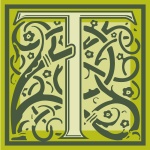
Rheum 'Chipmans Seed Source - Rhubarb
Brand: Tangletown Farm
Category: Food, Beverages & Tobacco > Food Items > Fruits & Vegetables > Fresh & Frozen Vegetables > Rhubarb